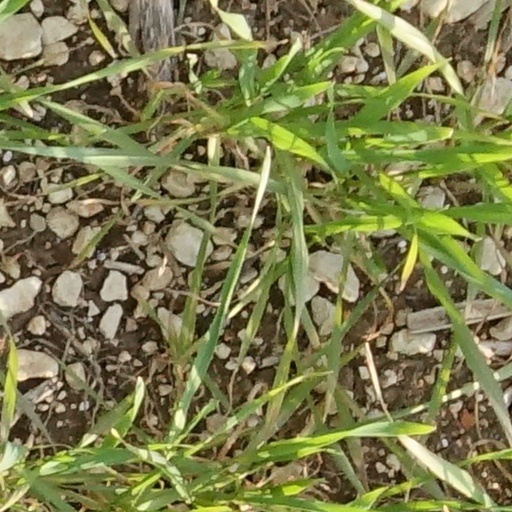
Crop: wheat